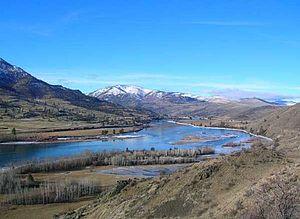
La rivière Flathead est une rivière qui prend sa source dans la province canadienne de Colombie-Britannique avant de se jeter dans la rivière Clark Fork au niveau de l’État du Montana, aux États-Unis.